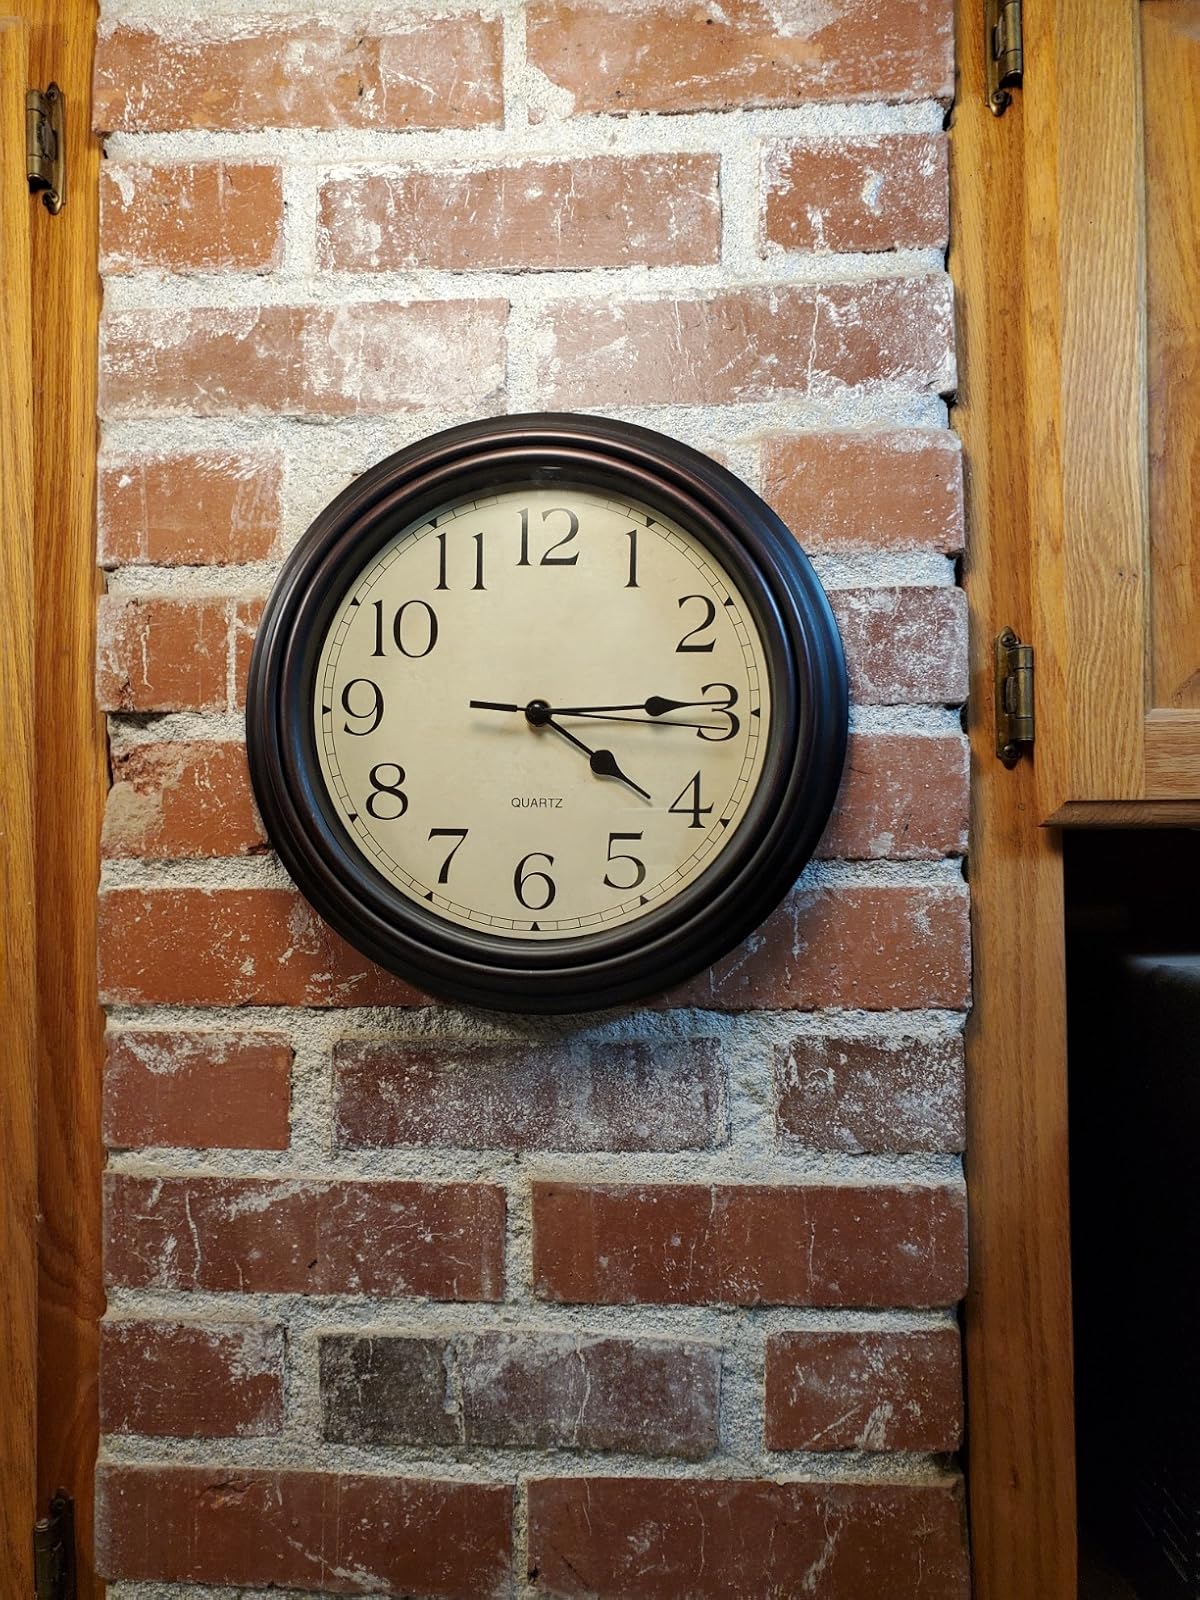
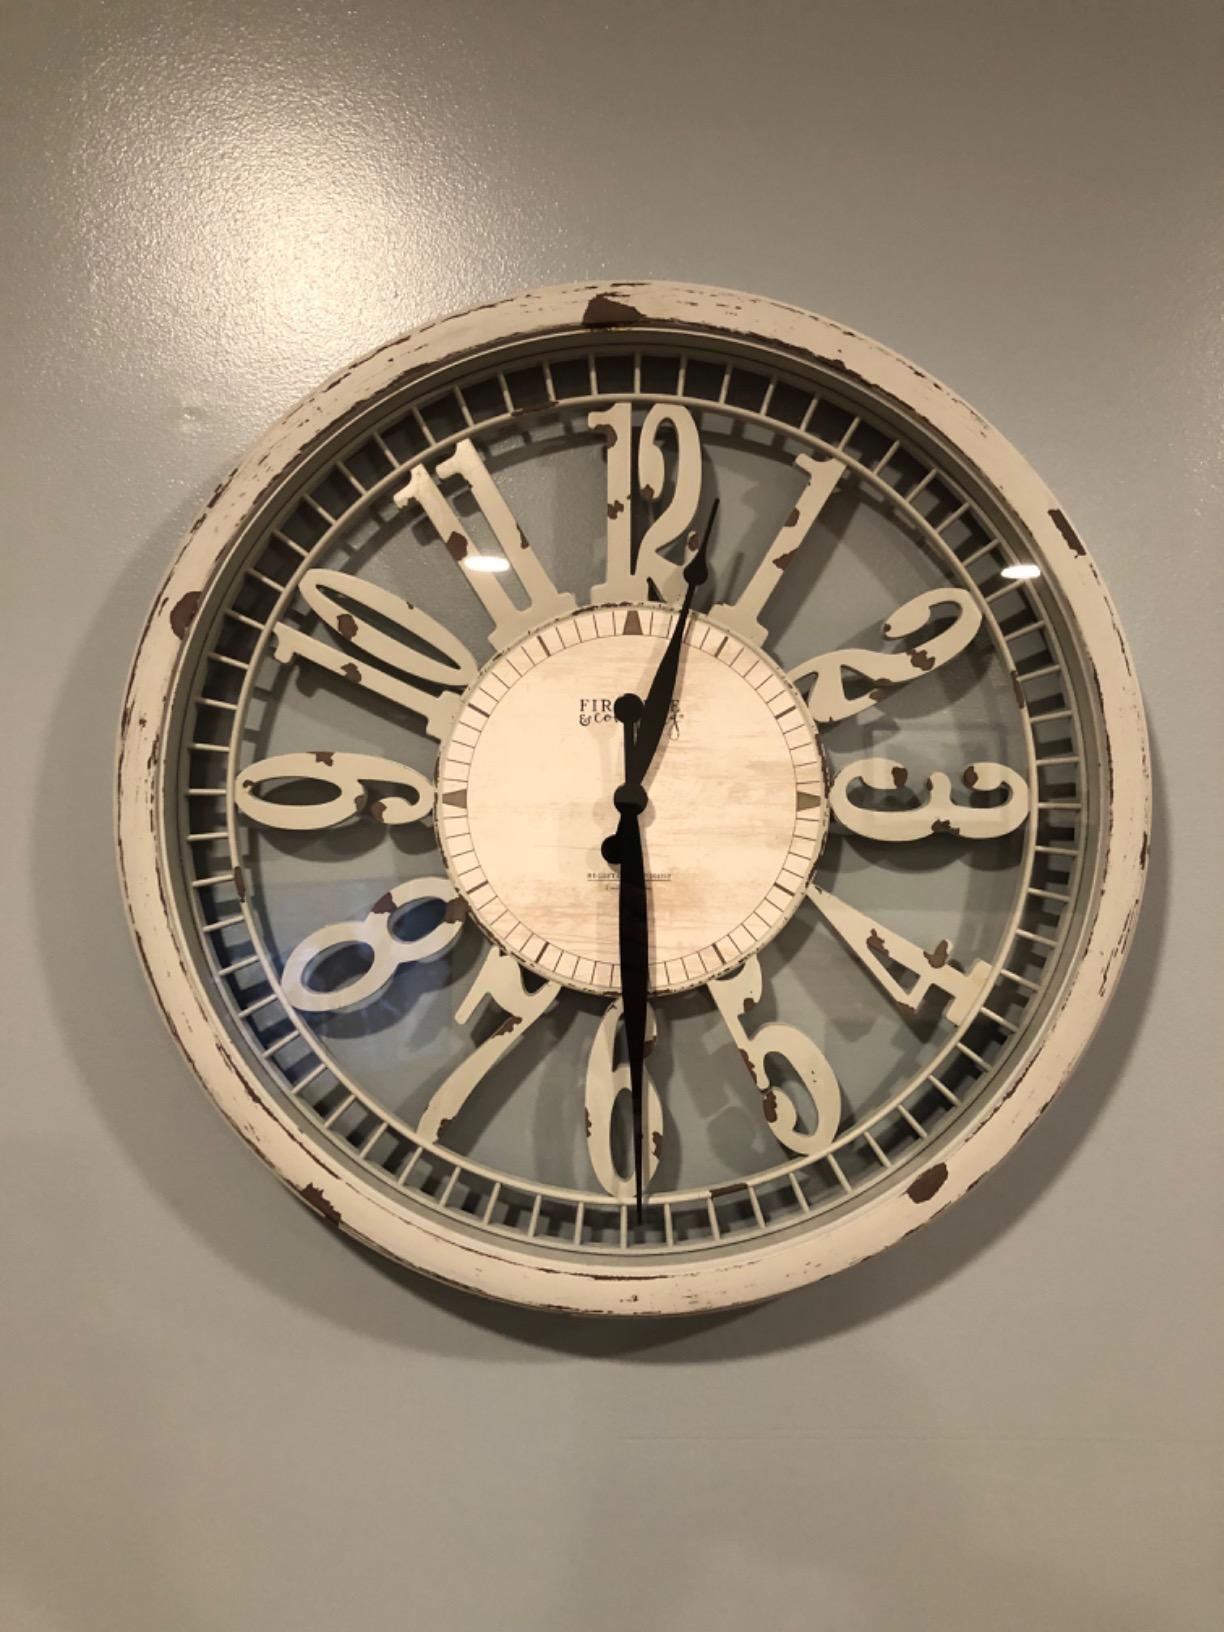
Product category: clock
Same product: no